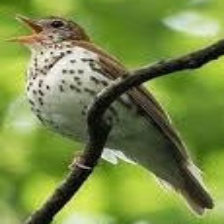
Species: WOOD THRUSH
Scientific name: HYLOCICHLA MUSTELINA